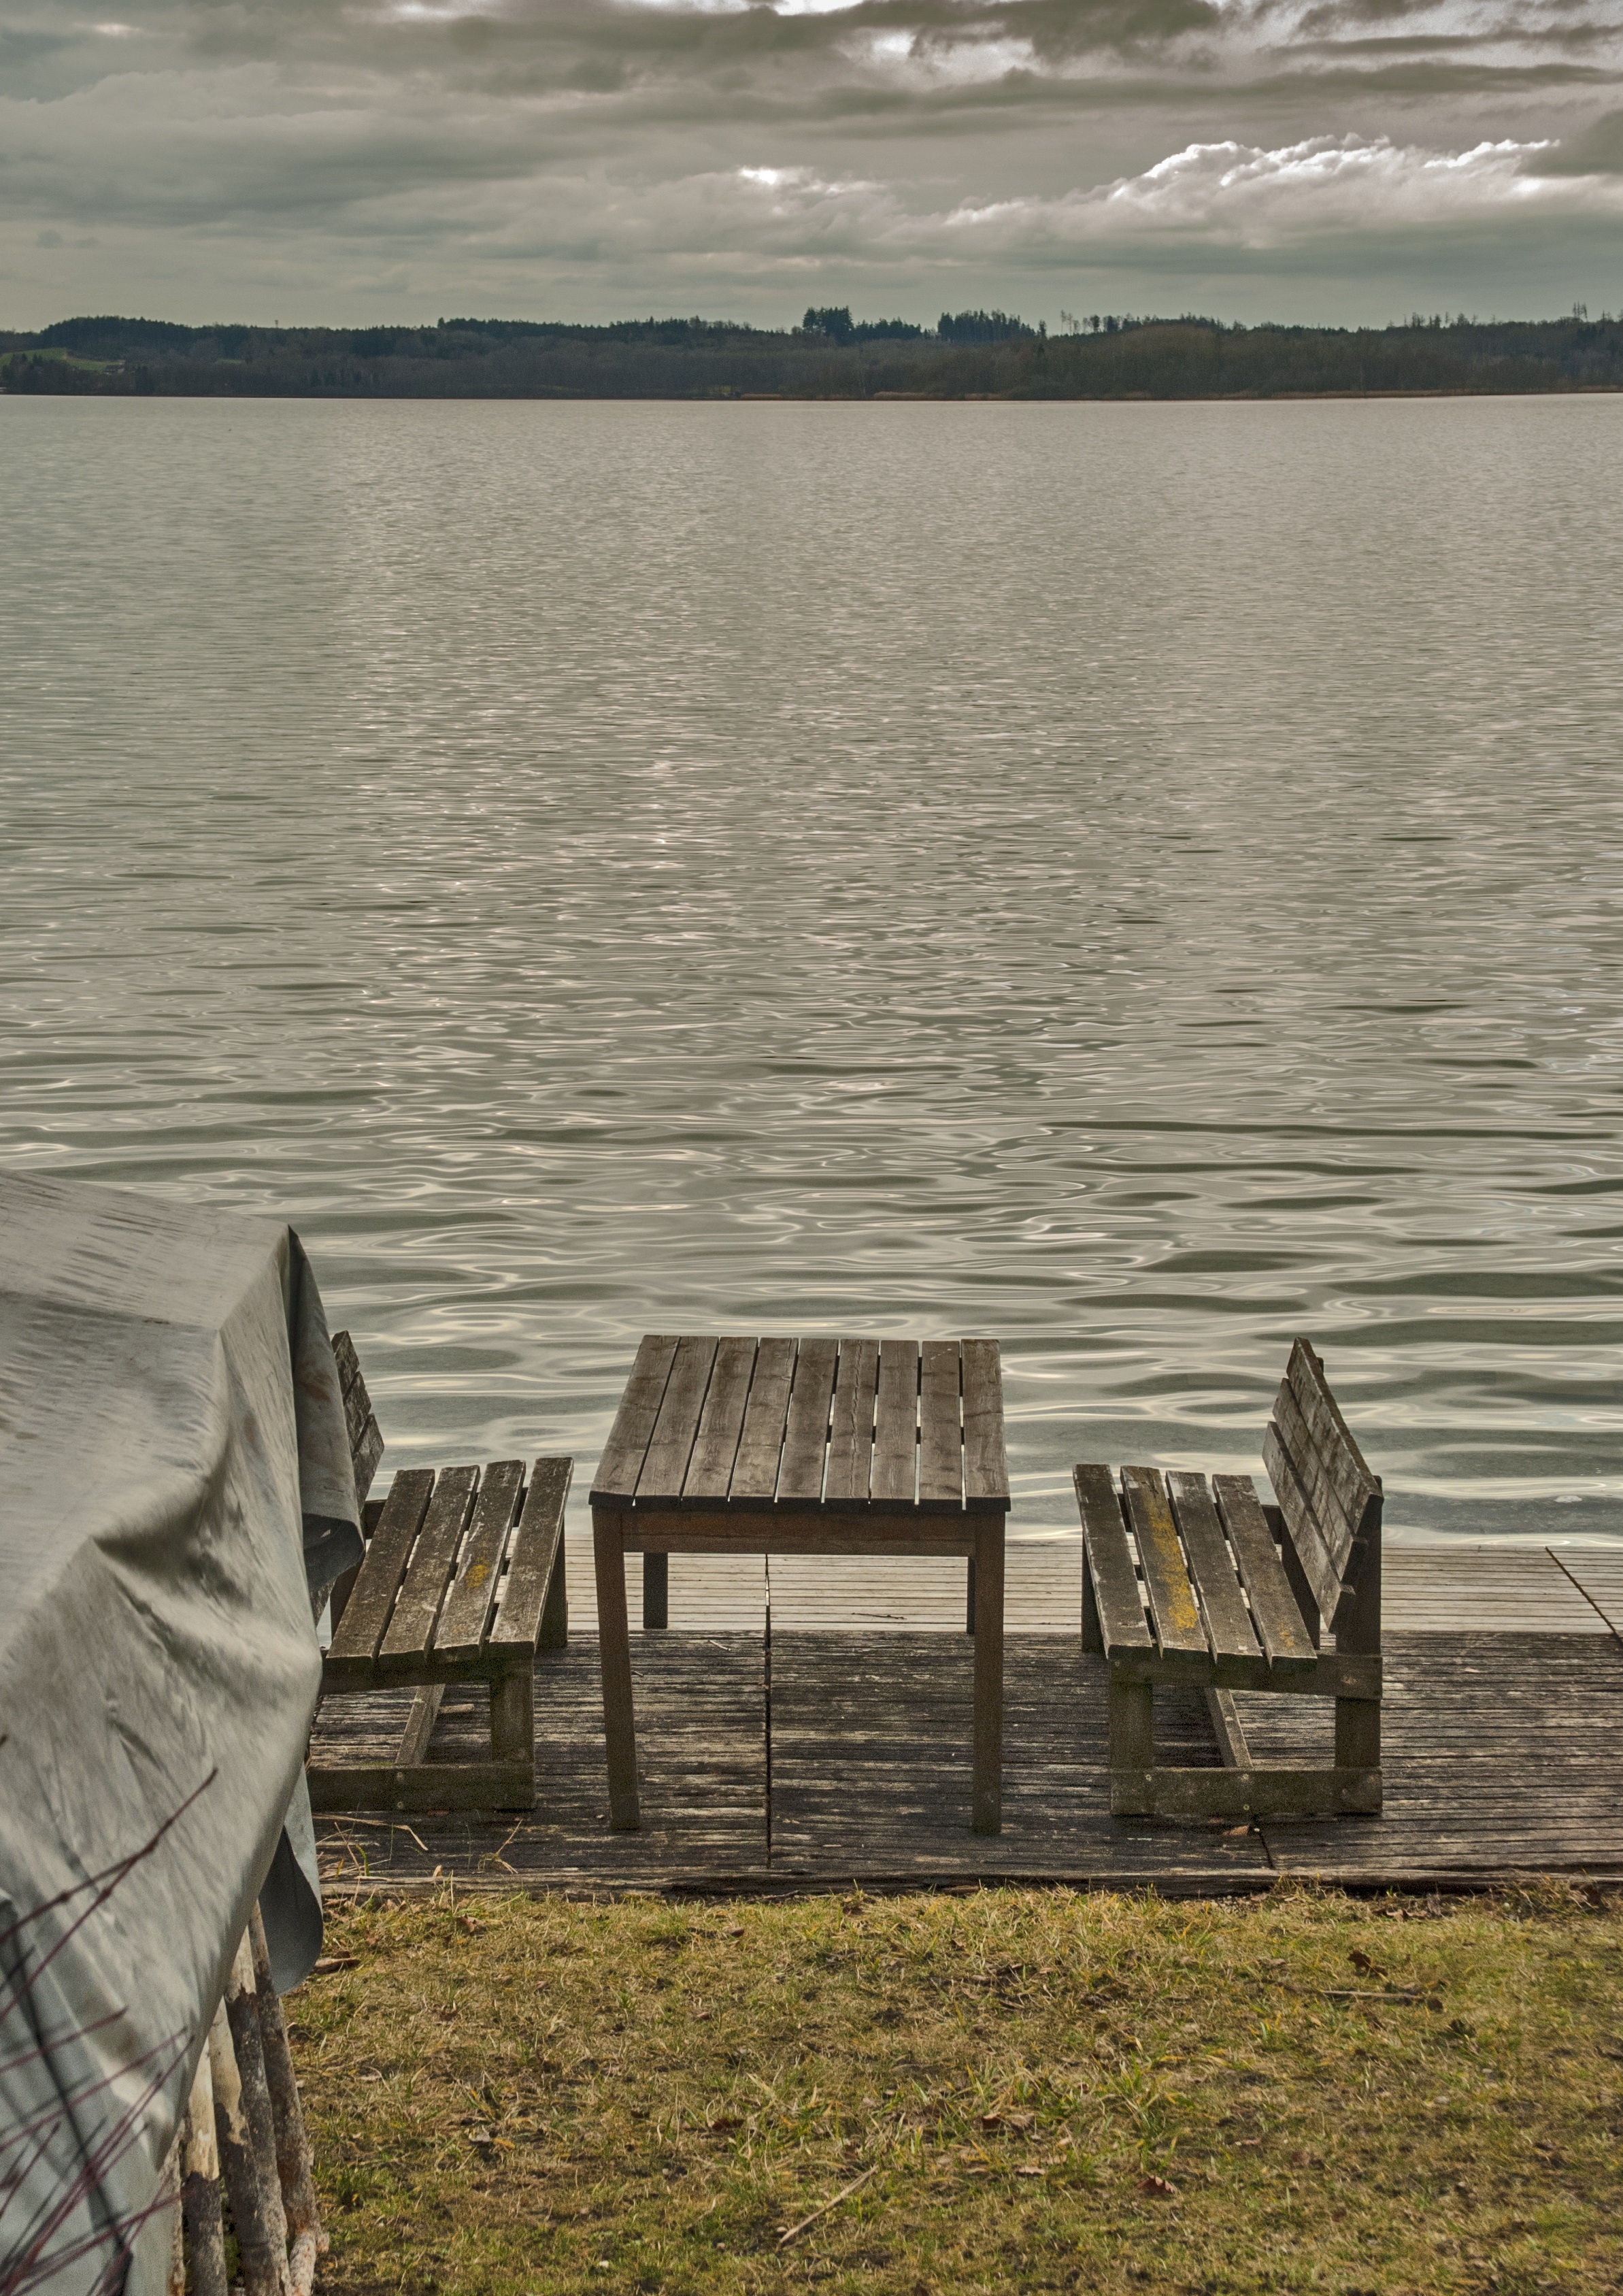
table, beach, landscape, sea, coast, water, nature, rock, ocean, morning, shore, seat, lake, reflection, bay, rest, garden, body of water, bank, out, benches, garden furniture, seating arrangement